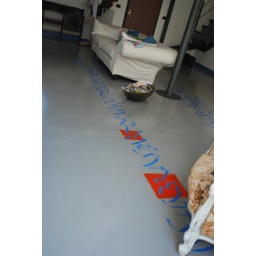
opera calligrafica su pavimento e muro in loftcalligraphy work on floor and wall